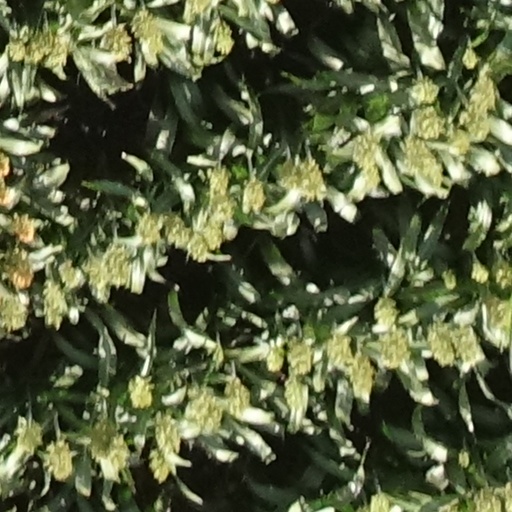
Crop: sorghum